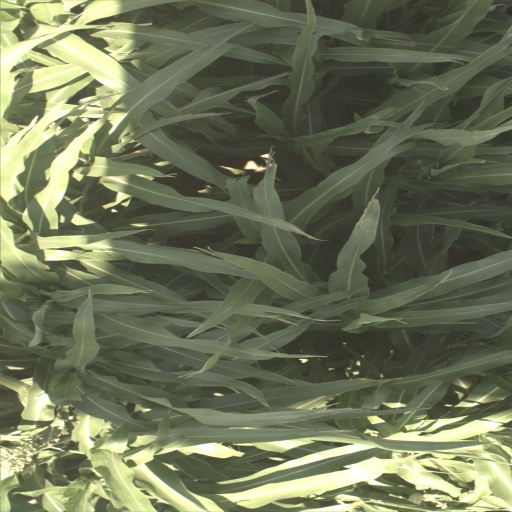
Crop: sorghum